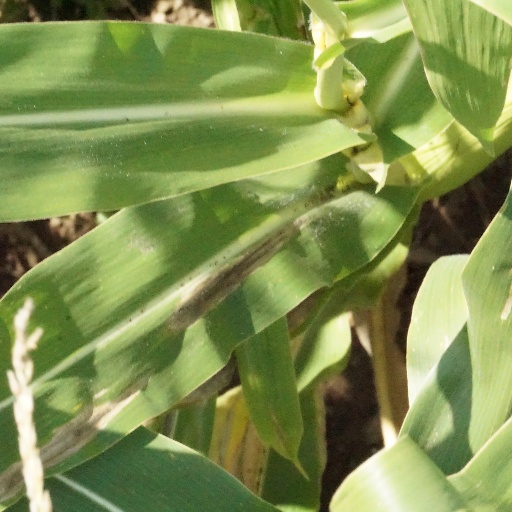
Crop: maize; corn